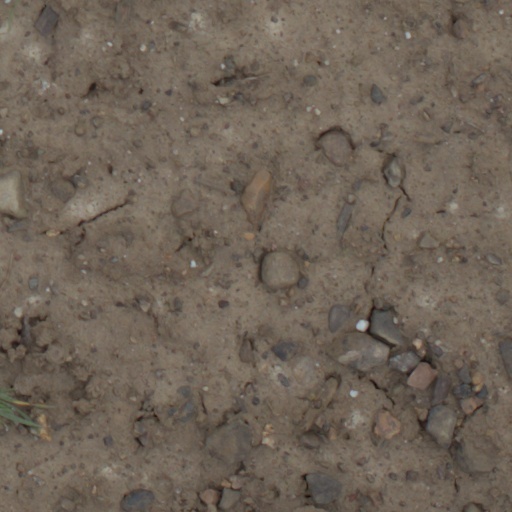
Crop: wheat